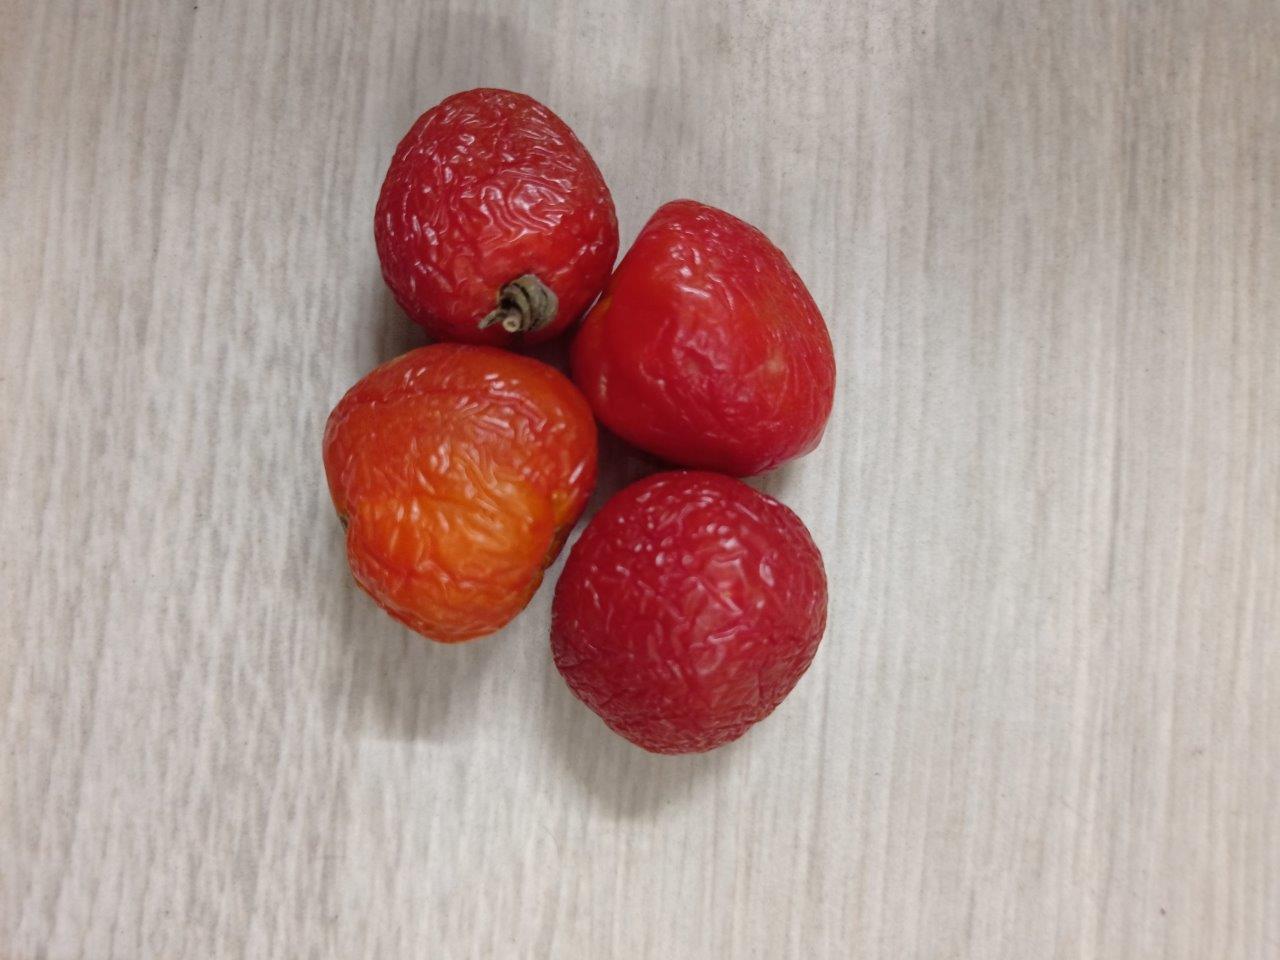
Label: Rotten